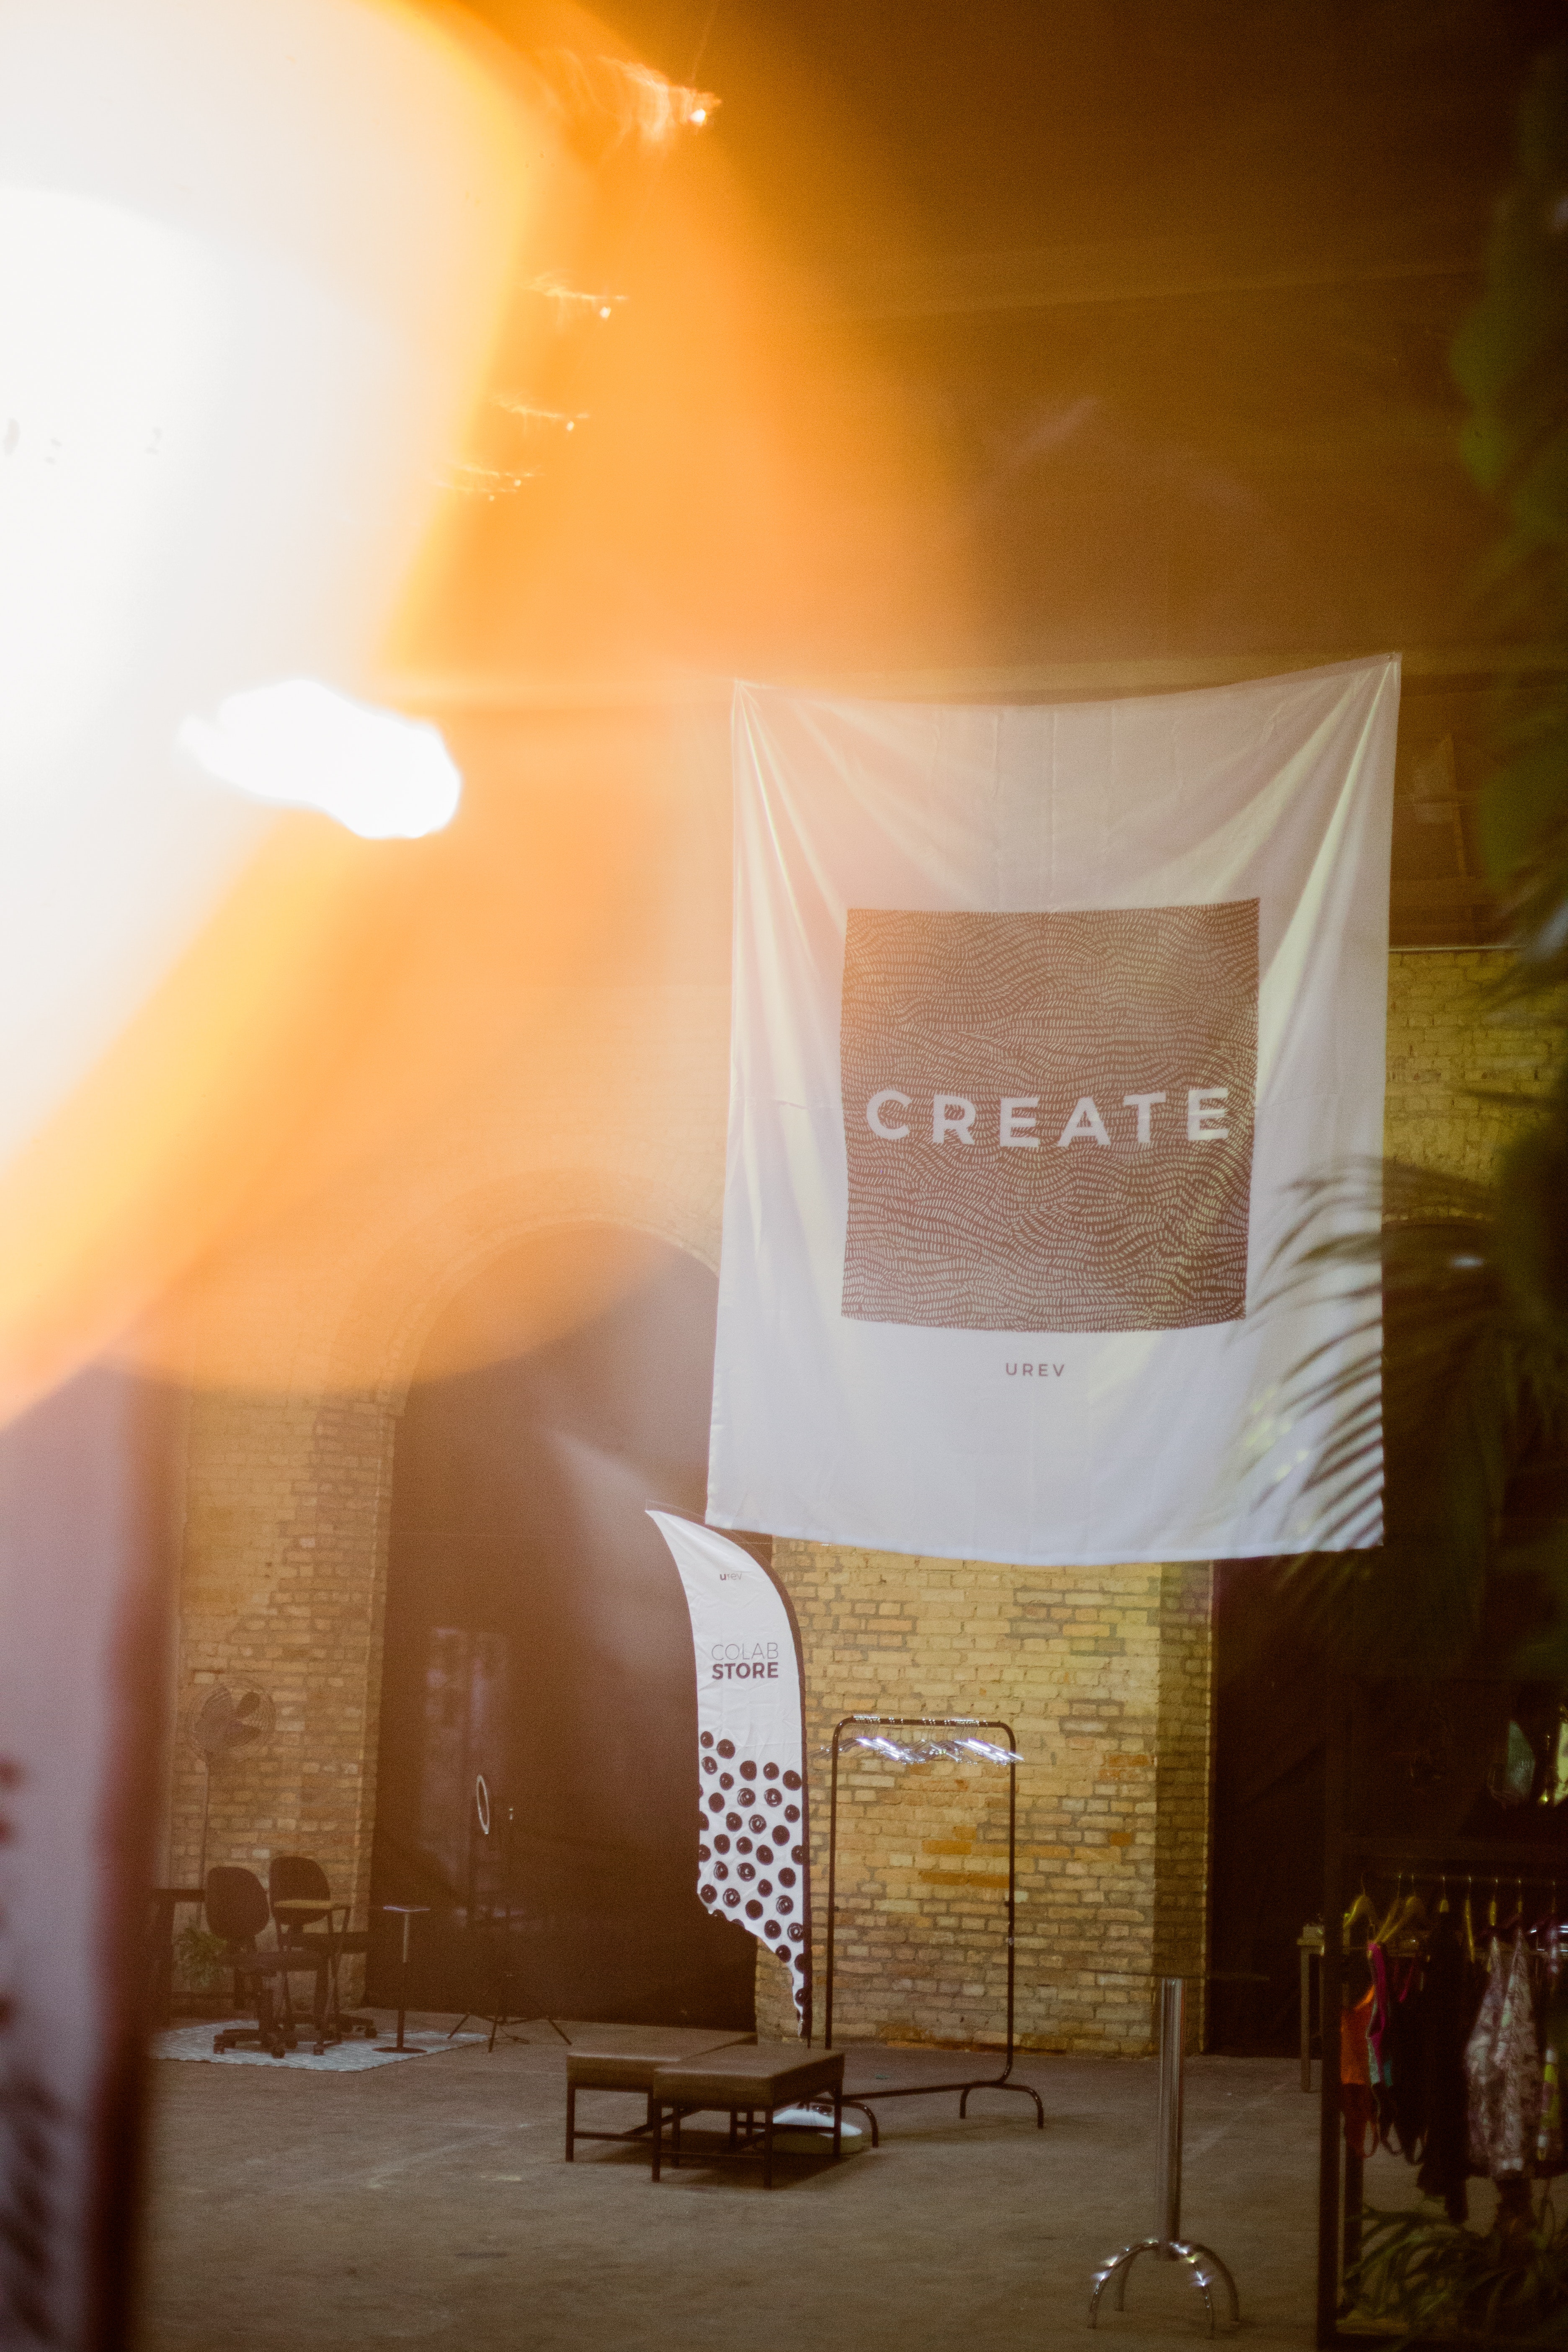
yellow, light, red, orange, sky, lighting, sunlight, design, room, house, photography, interior design, furniture